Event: Hurricane Matthew
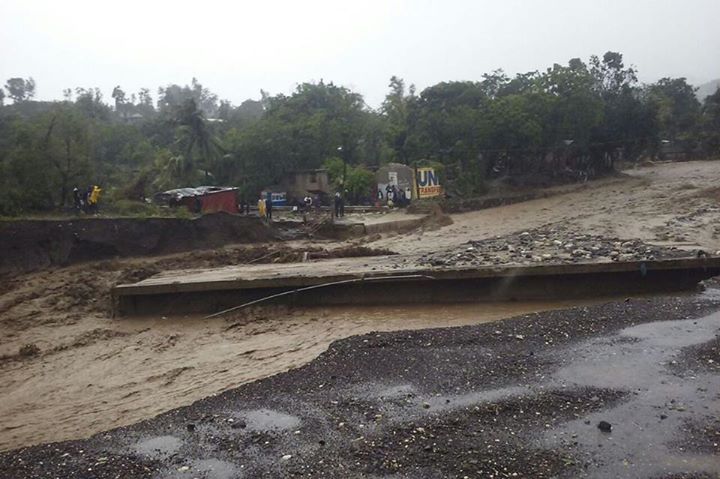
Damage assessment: damage